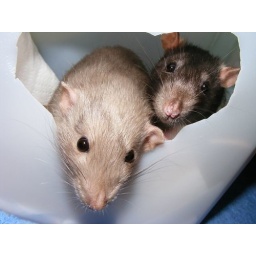
Forced to lounge in the cat-litter-jug bed for pictures.